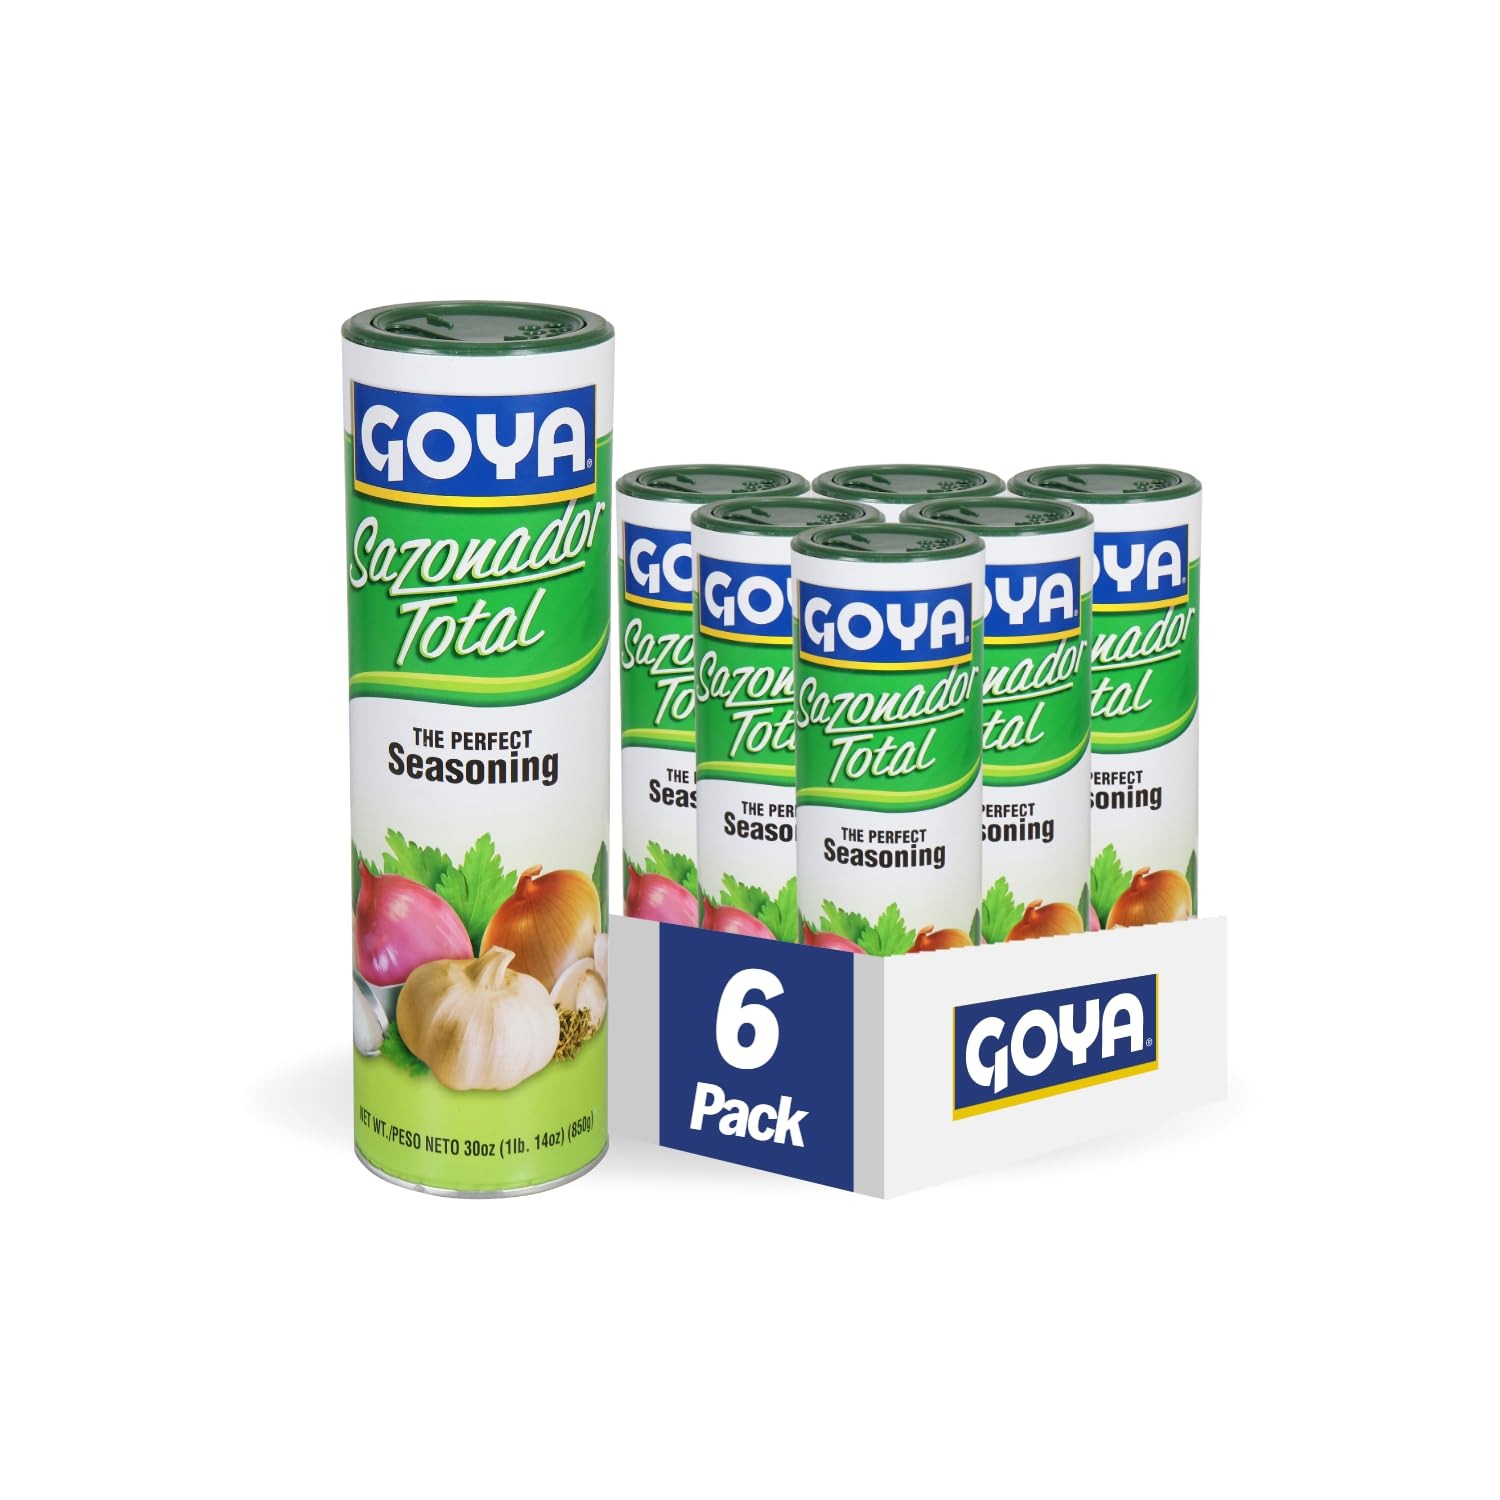
Item Name: Goya Foods Sazonador Total Seasoning, 30 Ounce (Pack of 6)
Bullet Point 1: SAZONADOR TOTAL | Enhance the natural flavors of food with the perfect mix of natural ingredients, Goya Sazonador Total. GOYA Sazonador Total adds super flavor in a flash. This versatile seasoning mix includes the perfect blend of Latino spices that makes your meal extra special. We’re sure you’ll love it.
Bullet Point 2: THE PERFECT SEASONING | GOYA Sazonador Total is the perfect blend of garlic, onion and Latin spices that adds quick flavor to any meat, chicken, fish and vegetables. Just sprinkle over meats, poultry, seafood and vegetables before cooking. You can also use it to punch up the taste of salads, sauces, and soups. A simple shake is all it takes!
Bullet Point 3: VERSATILE | This versatile seasoning mix includes the perfect blend of Latino spices that makes your meal extra special. We’re sure you’ll love it. GOYA Sazonador Total is the perfect blend of garlic, onion and Latin spices that adds quick flavor to any meat, chicken, fish and vegetables.
Bullet Point 4: PREMIUM QUALITY | If it's Goya... it has to be good! | ¡Si es Goya... tiene que ser bueno!
Bullet Point 5: PACK OF 6: 30 OZ BOTTLES | Discover Goya's incredible variety of seasonings on Amazon Fresh, Amazon Retail and Prime Pantry
Value: 180.0
Unit: Ounce

Price: 5.99